Neuadd Idris

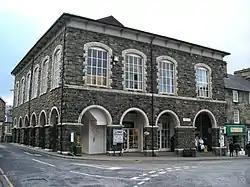
Old Market Hall

The Old Market Hall is a municipal building in Eldon Square, Dolgellau, Gwynedd, Wales. The structure, which is now the home to the National Centre for Folk Music, known as Tŷ Siamas, is a Grade II listed building.